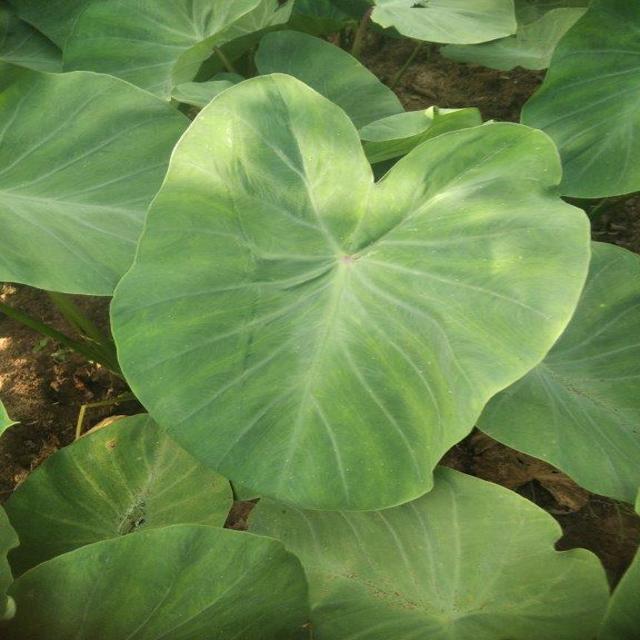
Label: Healthy